Kirby's Adventure

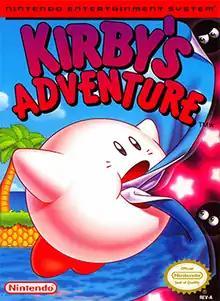
North American box art

Kirby's Adventure is a 1993 action-platform game developed by HAL Laboratory and published by Nintendo for the Nintendo Entertainment System (NES). It is the second game in the "Kirby" series after "Kirby's Dream Land" (1992) on the Game Boy and the first to include the Copy Ability, which allows the main character Kirby to gain new powers by eating certain enemies. The game centers around Kirby traveling across Dream Land to repair the Star Rod after King Dedede breaks it apart and gives the pieces to his minions.